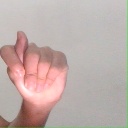
अक्षर: ट